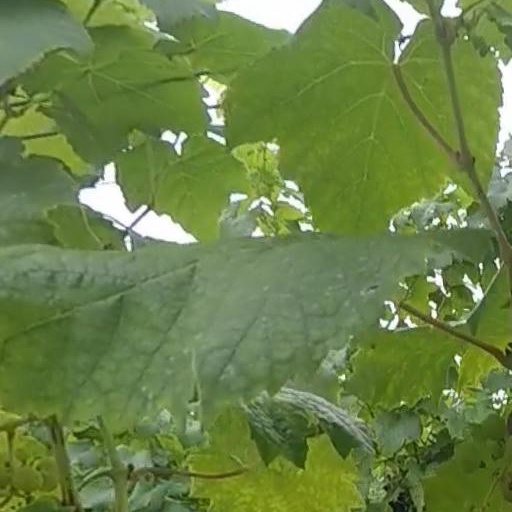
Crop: grape